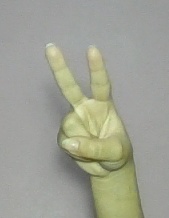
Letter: taa